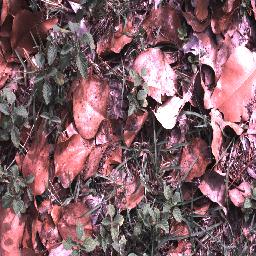
Label: negative